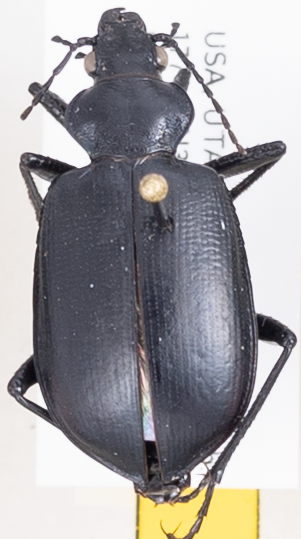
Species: Calosoma sponsa
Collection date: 2019-04-16
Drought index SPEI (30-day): -0.084
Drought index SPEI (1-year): -0.376
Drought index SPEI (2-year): -1.45